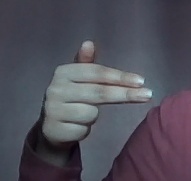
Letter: ghain